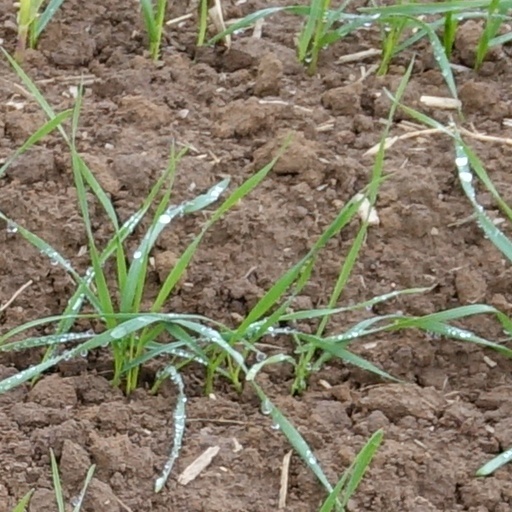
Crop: wheat